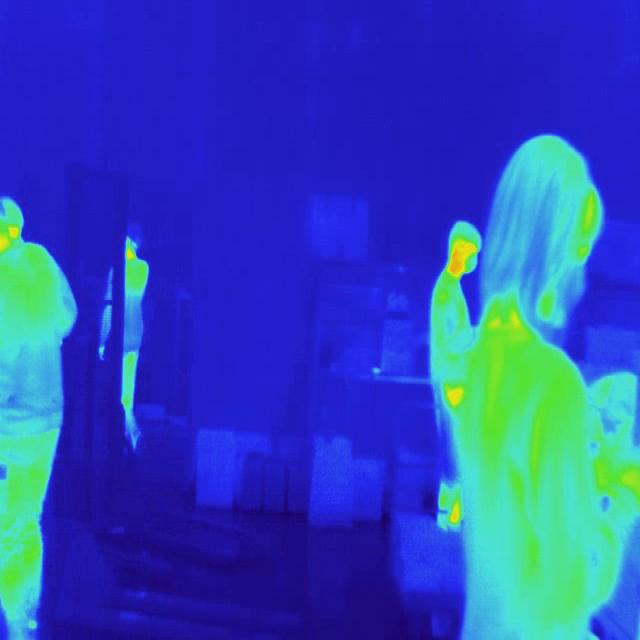
Detected objects:
label: person
label: person
label: person
label: person